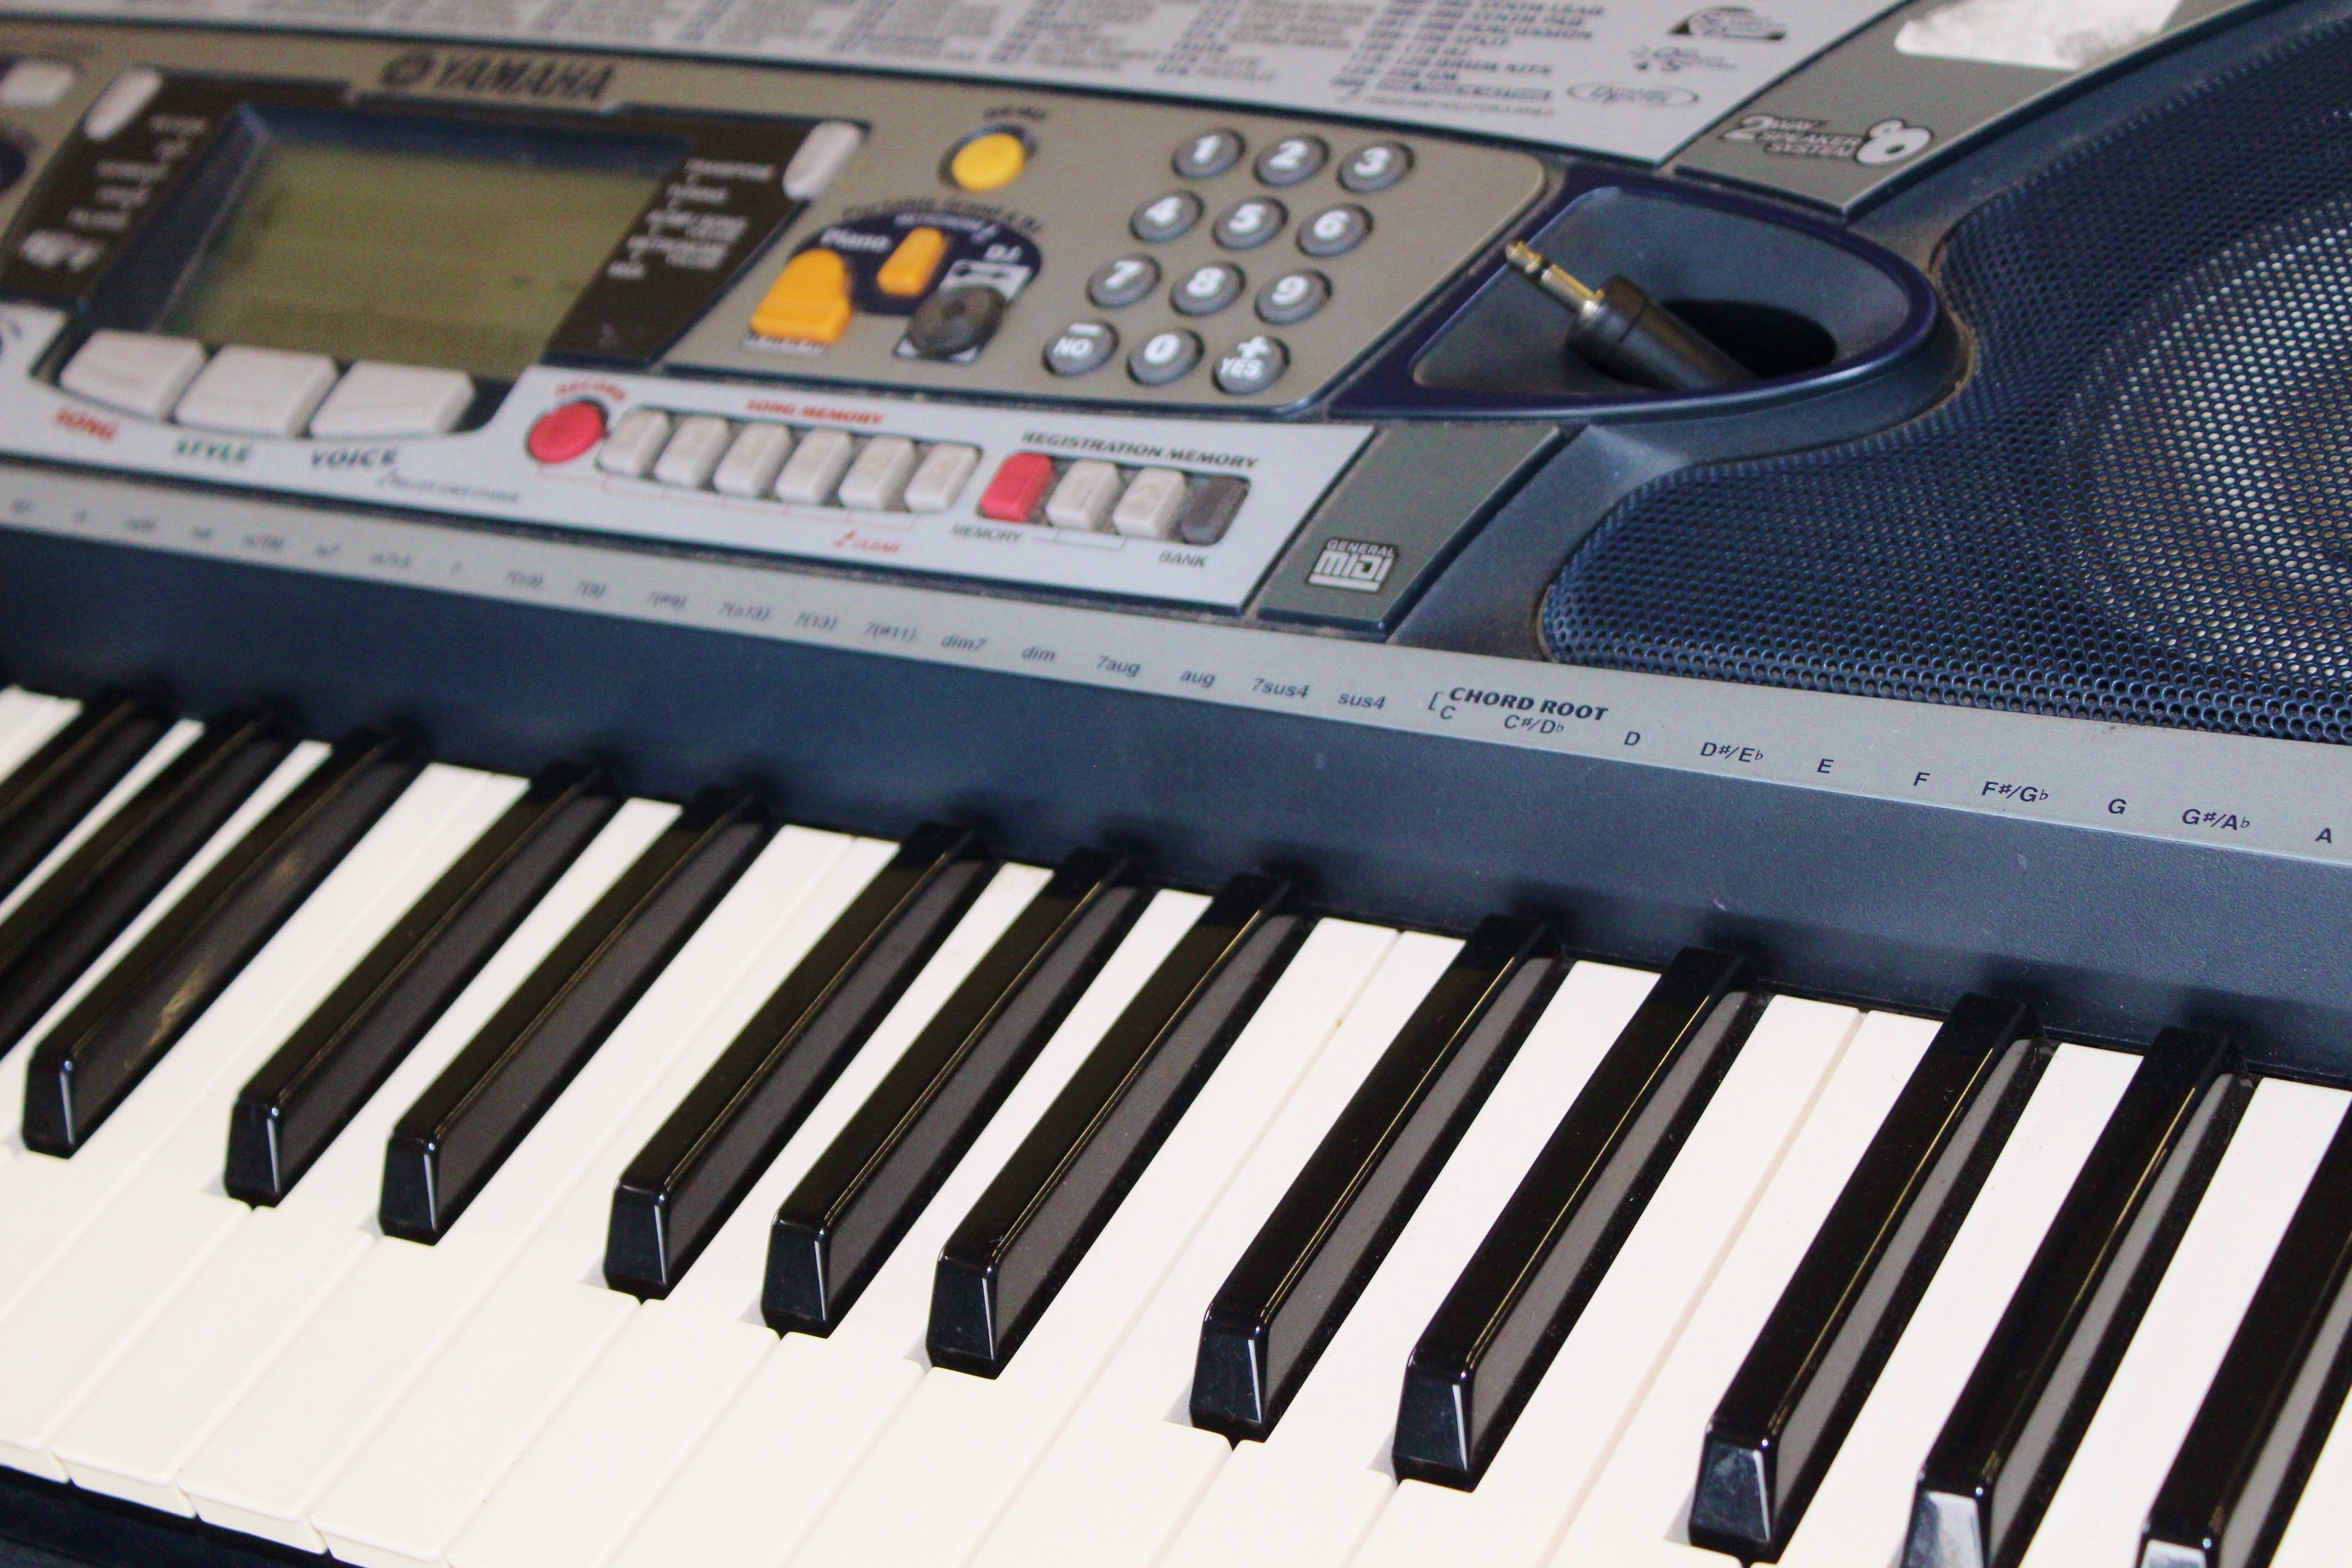
keyboard, technology, band, piano, musical instrument, synthesizer, string instrument, digital piano, luxury vehicle, electronic device, musical keyboard, computer component, electronic instrument, electric piano, electronic keyboard, analog synthesizer, player piano, celesta, nord electro, music workstation, yamaha sy77, electronic musical instrument, oberheim ob xa, epiano